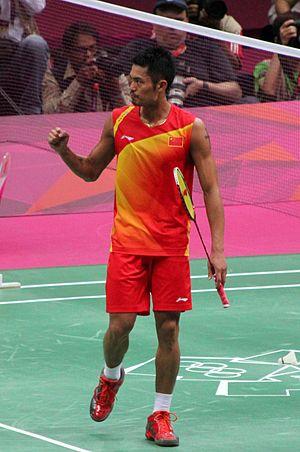
Le badminton est un sport de raquette qui oppose soit deux joueurs, soit deux paires, placés dans deux demi-terrains séparés par un filet. Les joueurs, appelés badistes, marquent des points en frappant un volant à l'aide d'une raquette afin de le faire tomber dans le terrain adverse. L'échange se termine dès que le volant touche le sol ou reste accroché dans le filet.